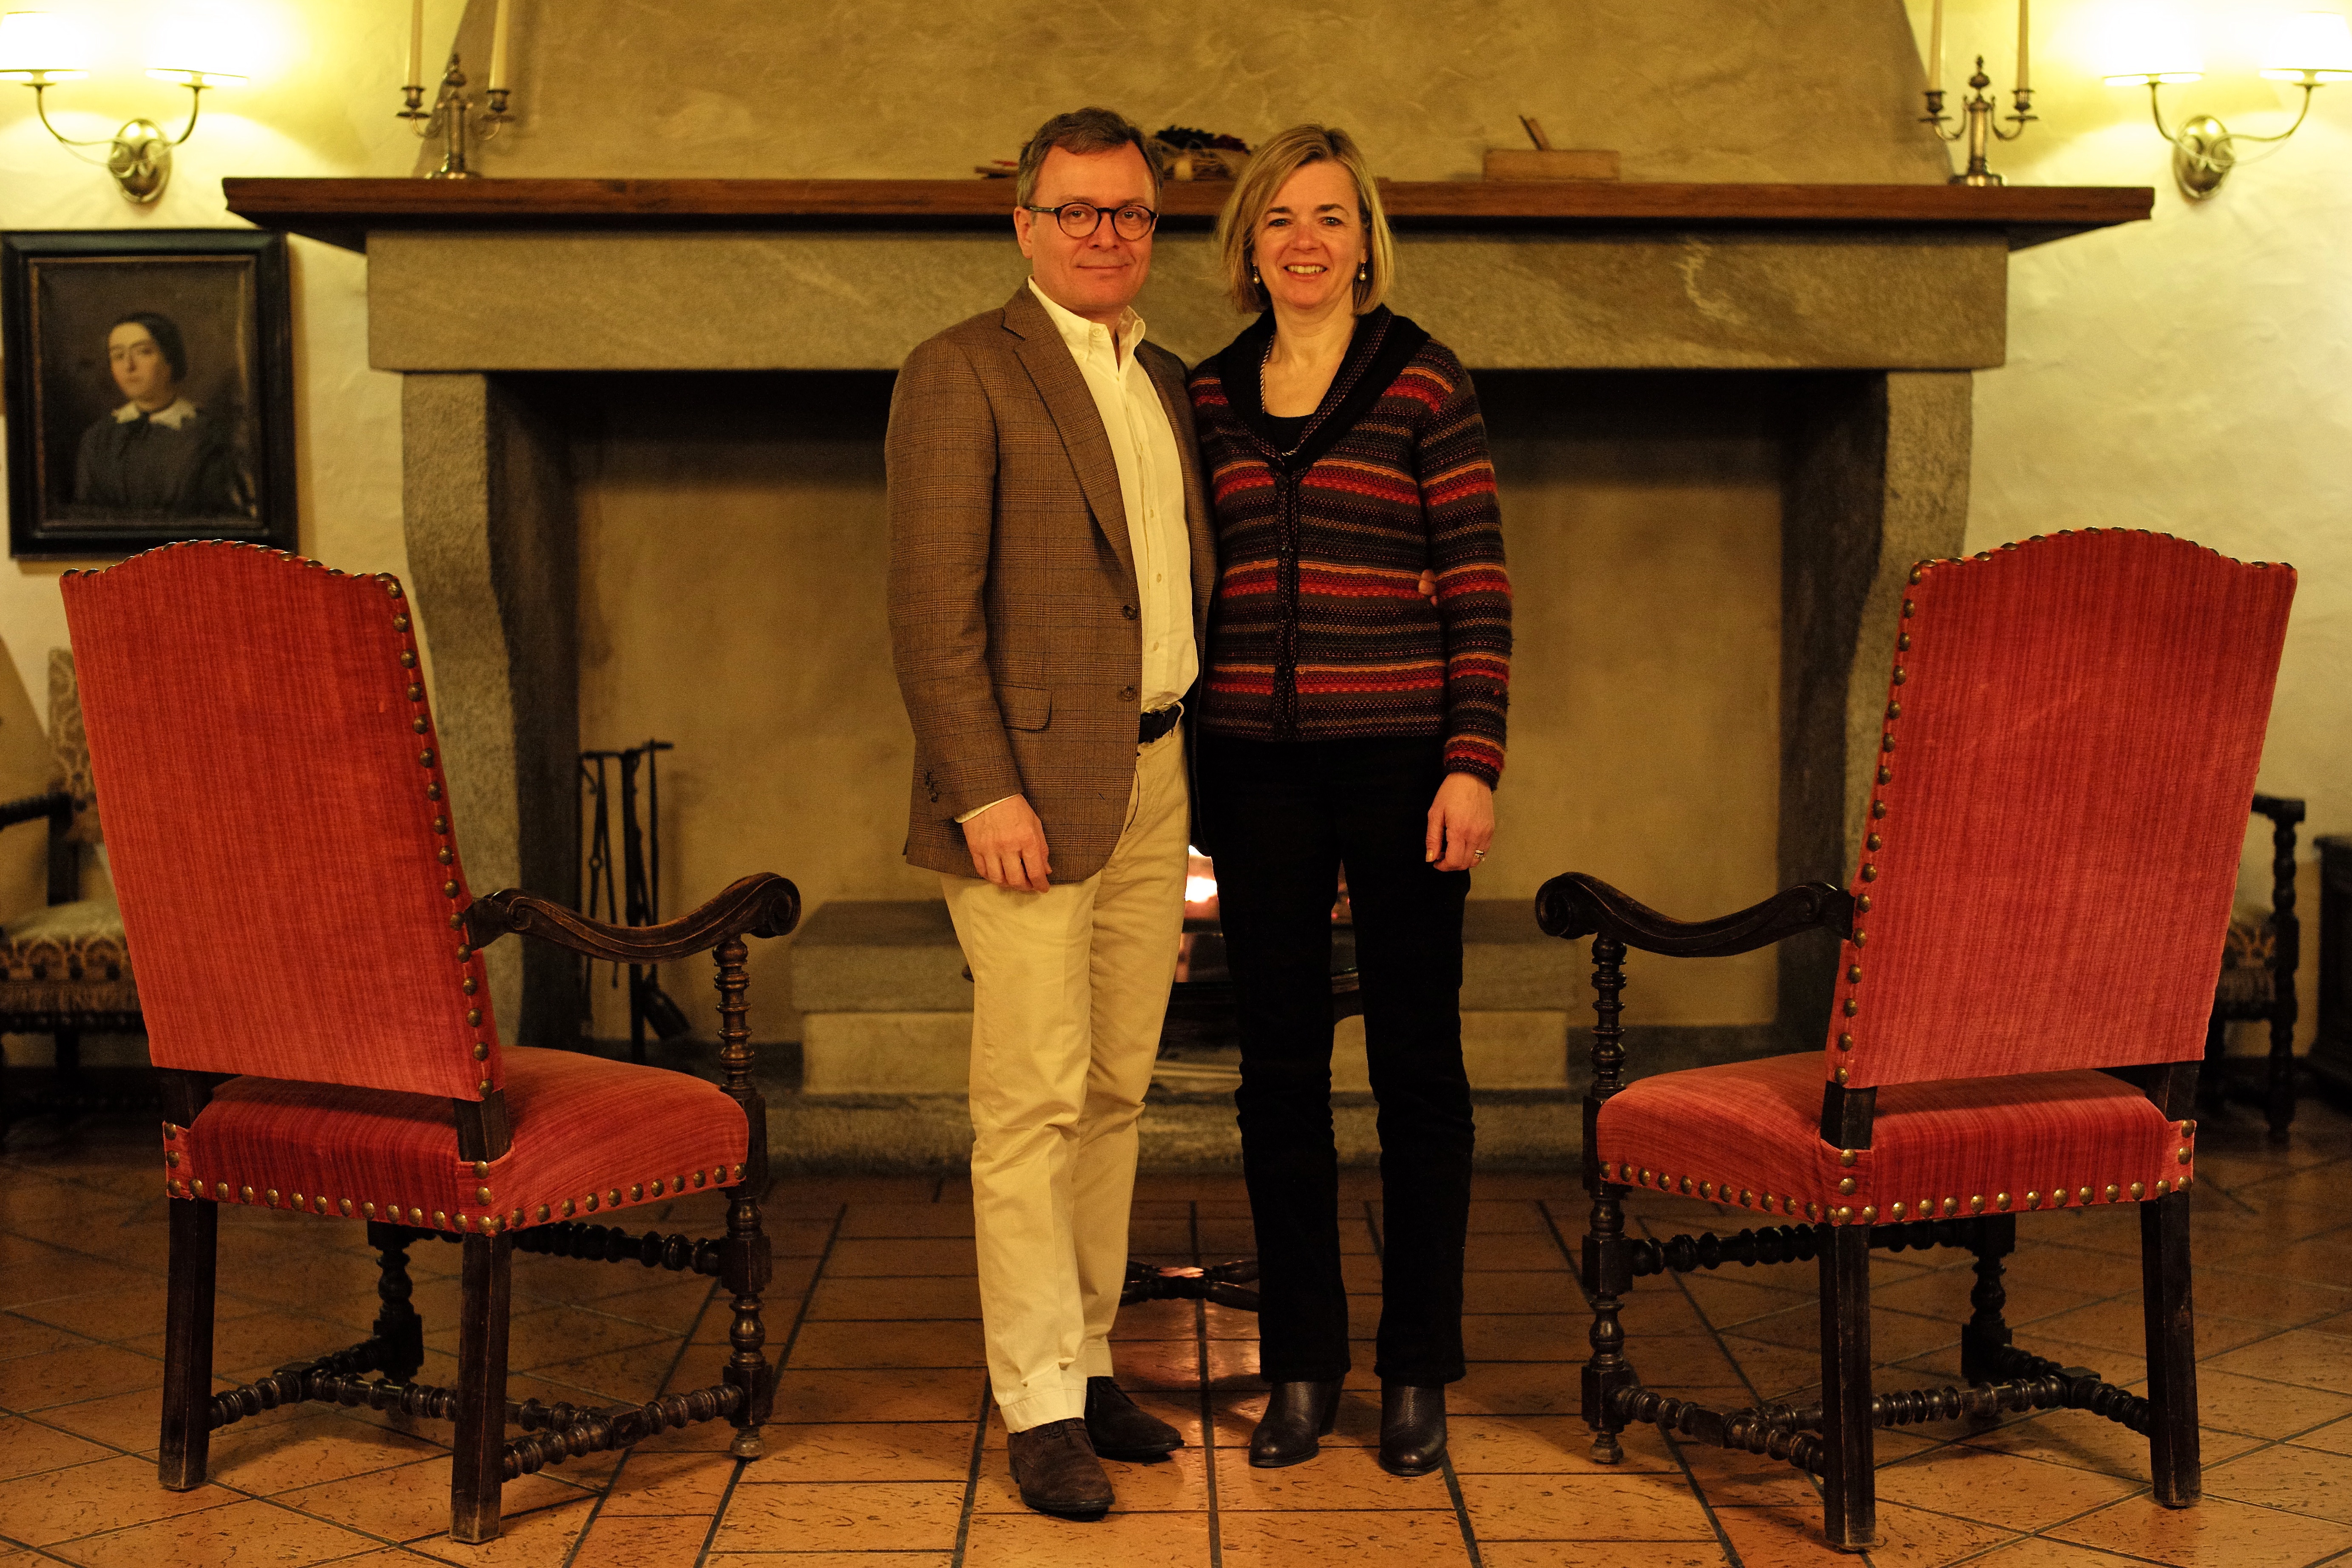
chair, portrait, red, sitting, indoor, fireplace, furniture, m, tripod, livingroom, 50, leica, 240, summilux, availablelight, human positions